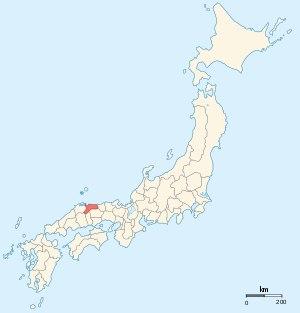
La province de Hōki est une ancienne province du Japon qui se situait dans une région qui est aujourd'hui la préfecture de Tottori. La province d'Hoki était entourée par les provinces d'Inaba, de Mimasaka, de Bitchu, de Bingo et d'Izumo.